Vehicle registration plates of South Africa

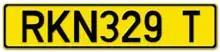
A 1978 number plate from Transvaal Province.

Until 1914, each municipality or local management board issued its own registration numbers, which naturally led to overlaps and confusion. The first national system was inspired by the British one, using white letters on a black background with each province using its own leading letter - major towns received two-letter combos, while smaller towns and municipalities used three-letter combinations.